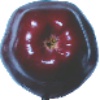
Label: Apple Red Delicious 1